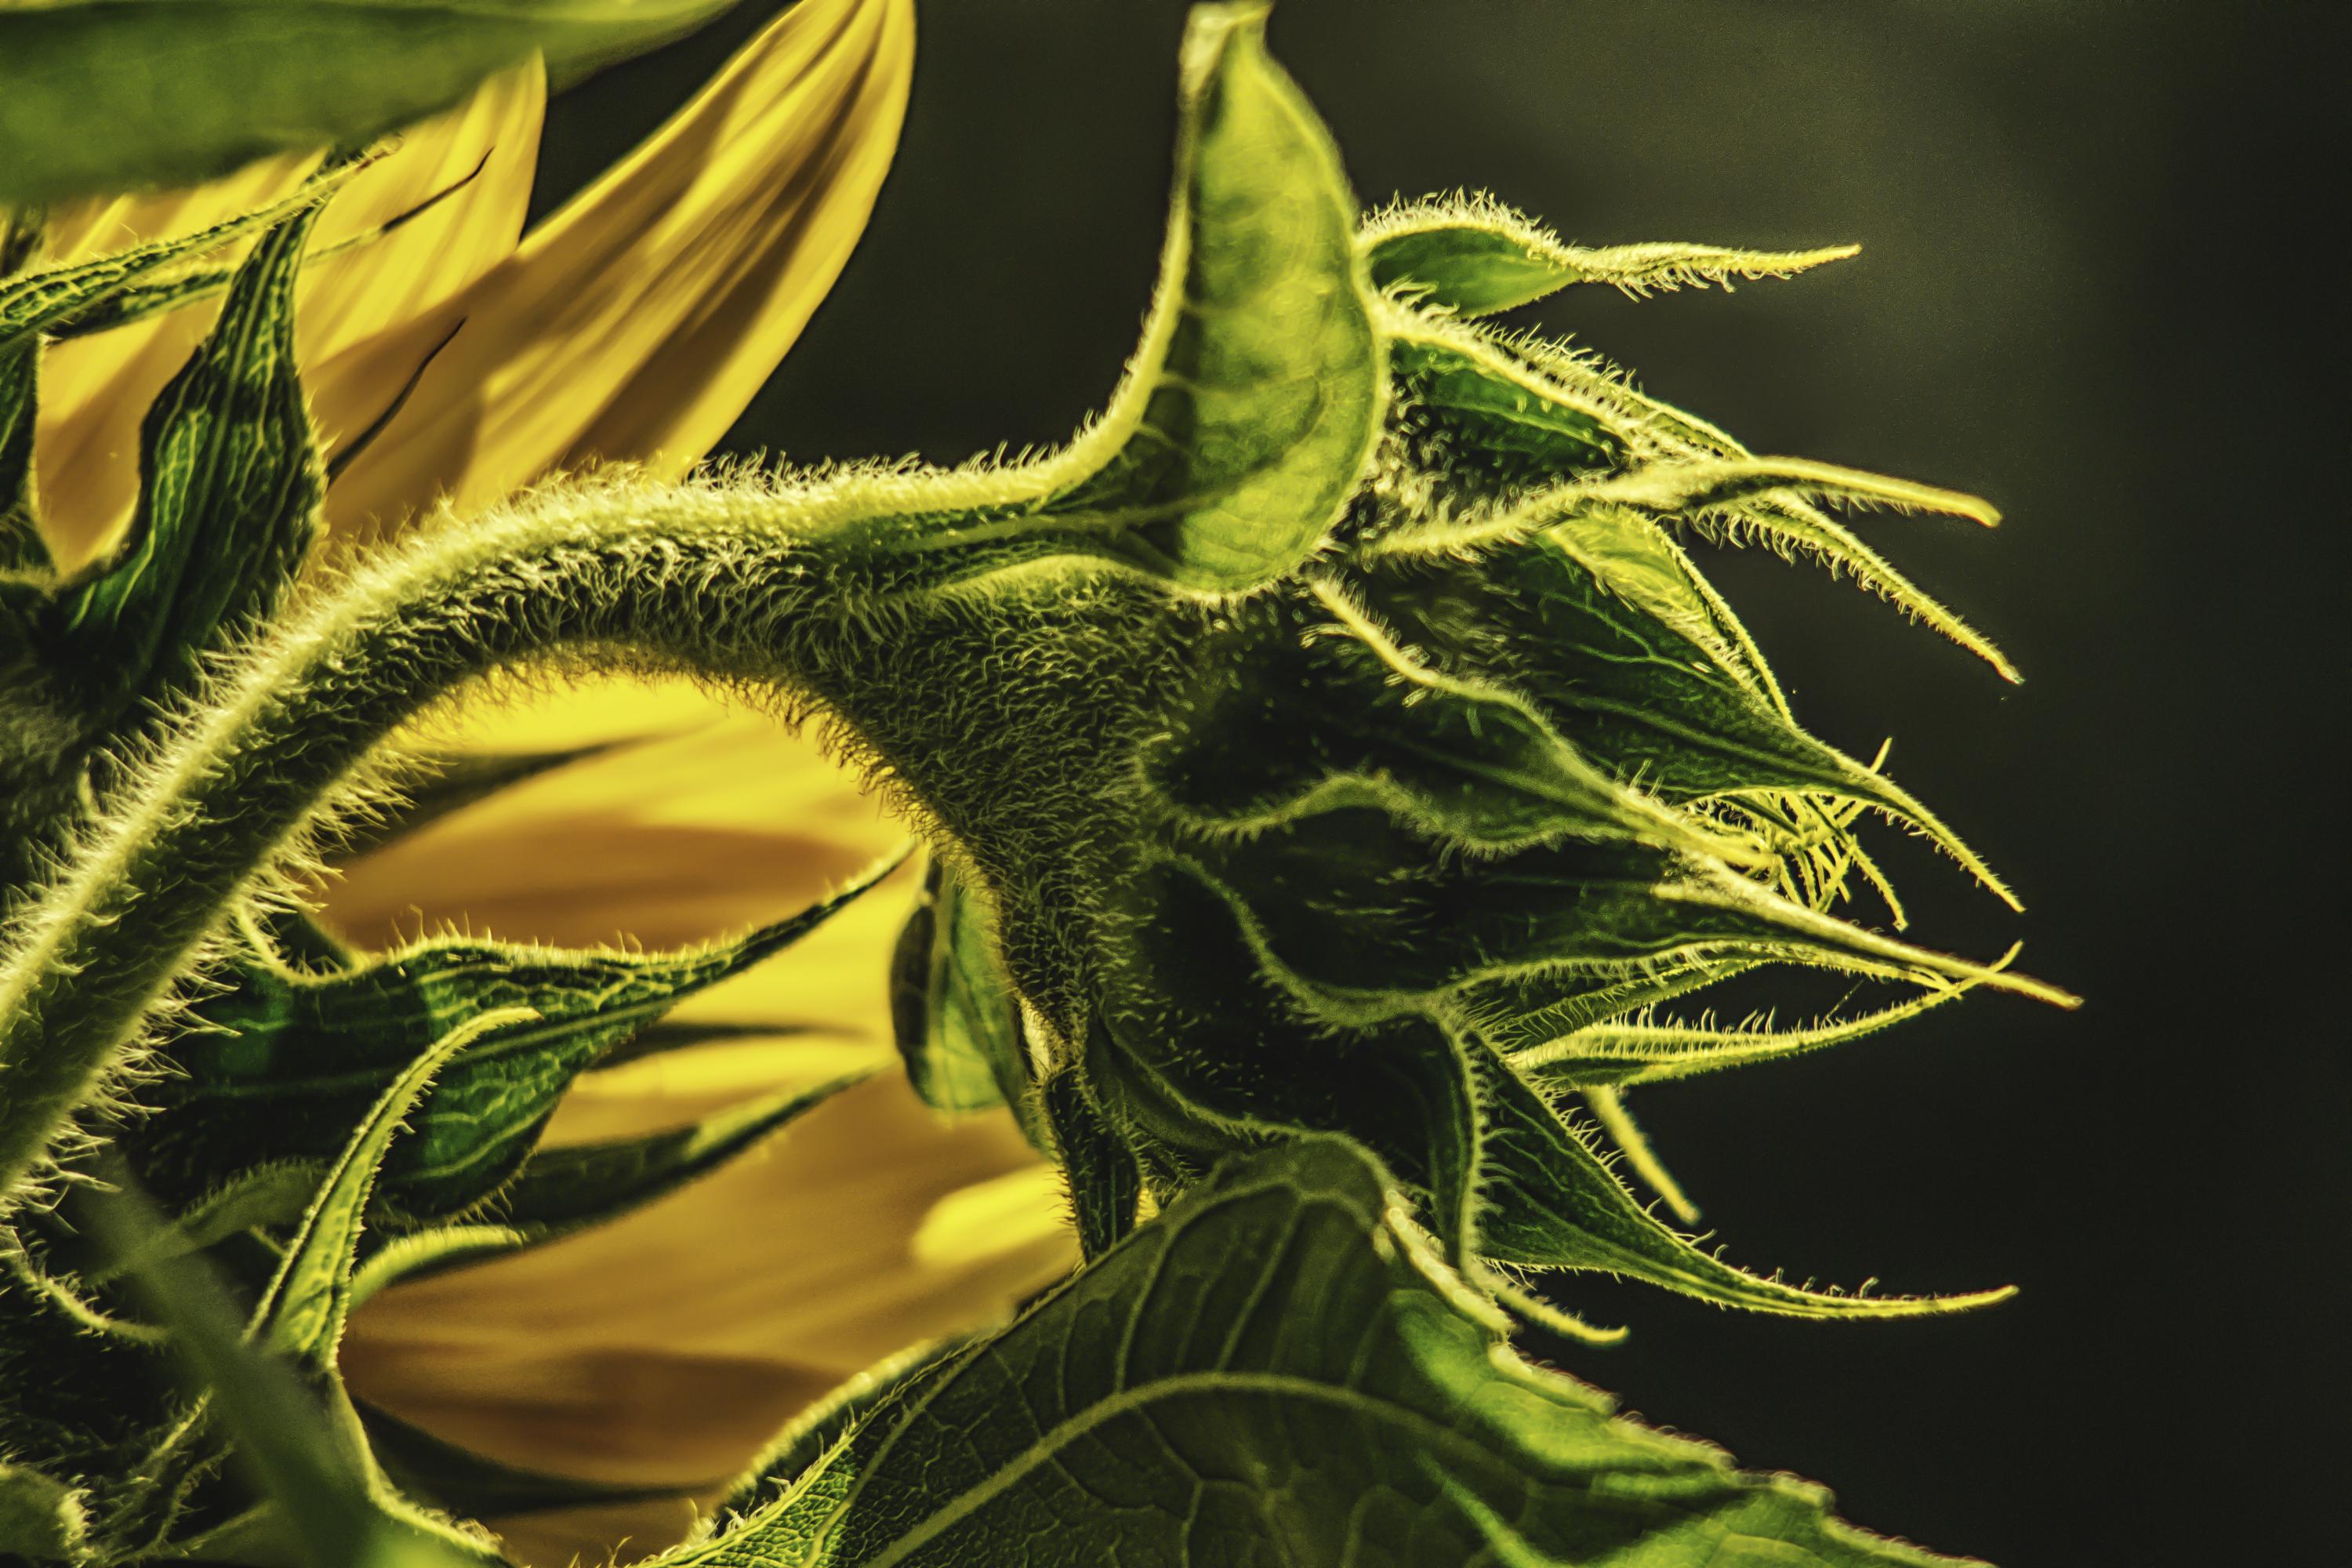
nature, blossom, light, plant, leaf, flower, bloom, europe, green, jungle, produce, color, macro, peace, serene, botany, nikon, yellow, closeup, flora, sunflower, happiness, fleur, passion, soft, nikkor, quiet, douceur, parfum, bientre, bud, curuyann, nikond750, plaisir, softness, scent, perfume, treasure, pleasure, tournesol, macro photography, flowering plant, daisy family, plant stem, land plant, fractal art